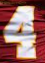
Number: 4